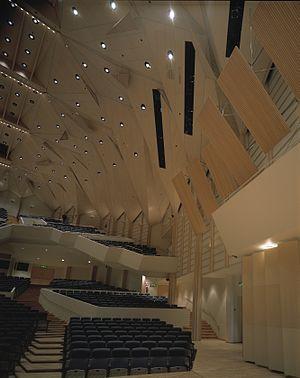
Esa Erkki Piironen est un architecte finlandais.